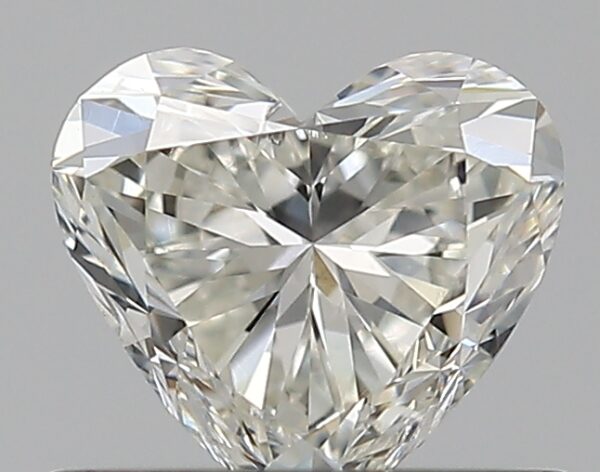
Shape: heart
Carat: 0.5
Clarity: SI2
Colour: J
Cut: EX
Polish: EX
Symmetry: VG
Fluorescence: F
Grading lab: GIA
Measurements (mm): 4.85 x 5.35 x 3.15